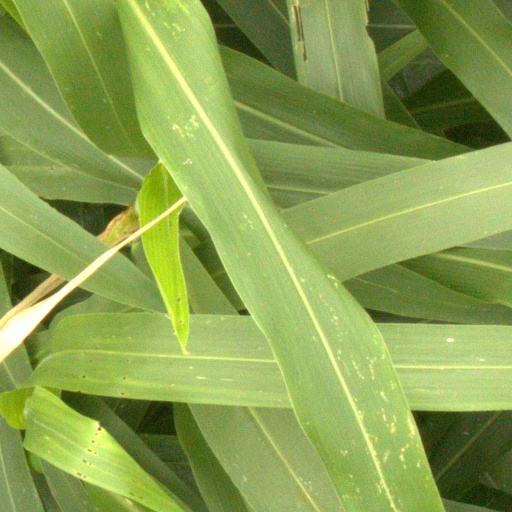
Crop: sorghum